Allan Rockwell McCann

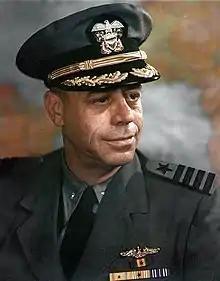

Vice Admiral Allan Rockwell McCann, (September 20, 1896 – February 22, 1978) was a United States Navy officer who served in World War I and World War II. His US Navy Serial number was 10829.